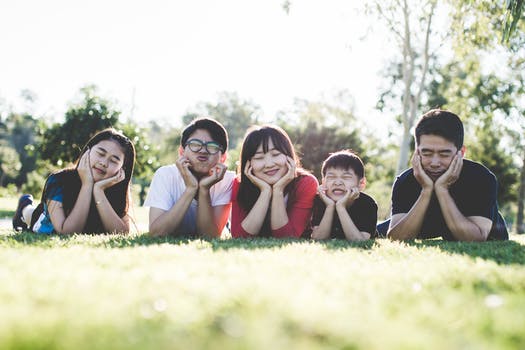
Label: No Watermark